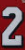
Number: 2